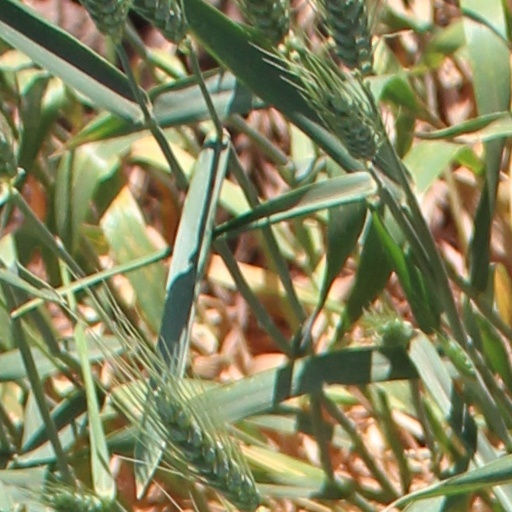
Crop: wheat